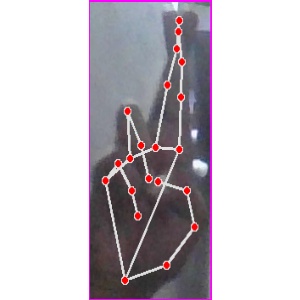
अक्षर: र